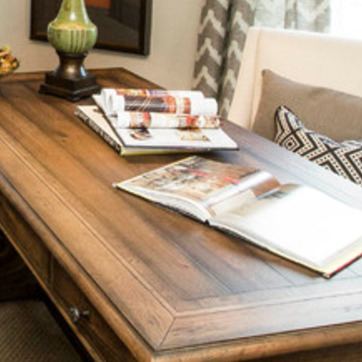
Material: paper